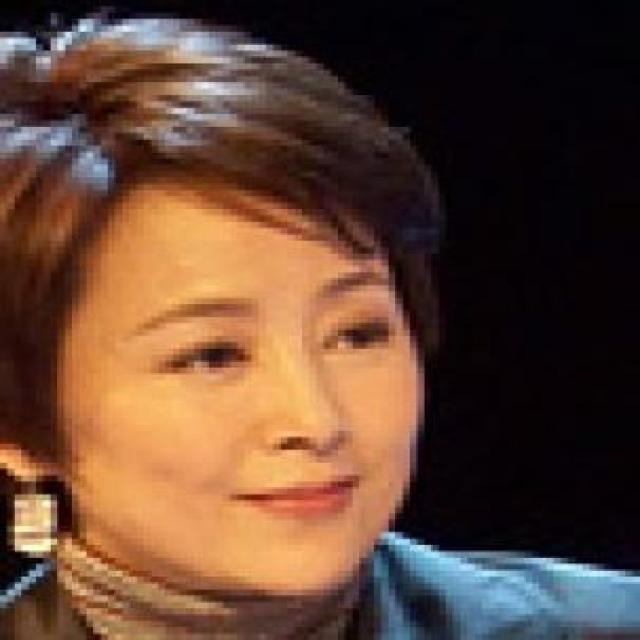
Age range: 45-64